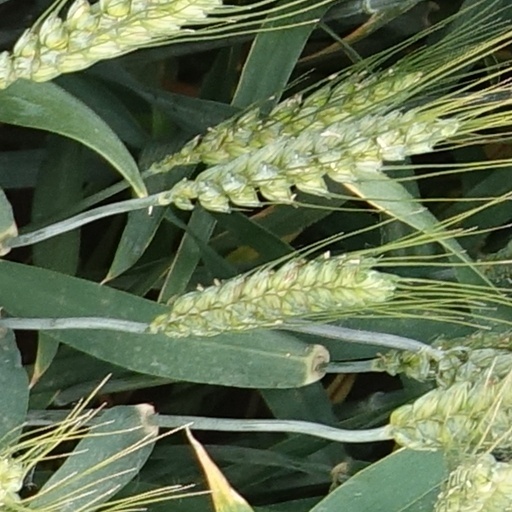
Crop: wheat